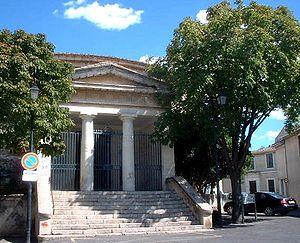
Cet article recense les monuments historiques du Gard, en France.
Le temple protestant de Beauvoisin se situe dans la commune française de Beauvoisin, dans le département du Gard.